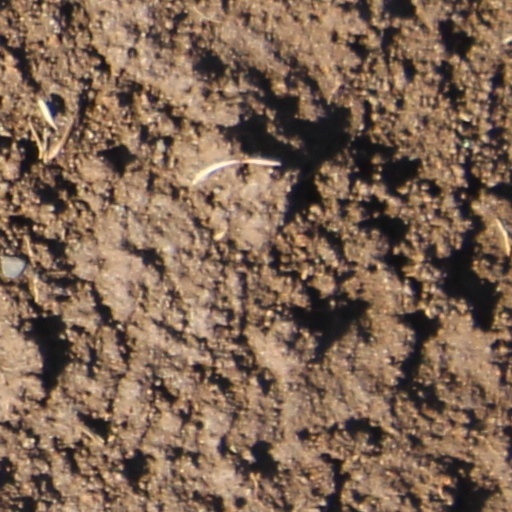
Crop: wheat